Levide Church

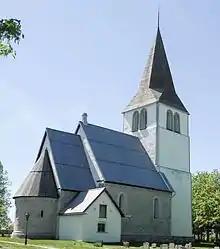
Levide Church, view of the exterior

Levide Church is a medieval church on the Swedish island of Gotland. It lies in the Diocese of Visby.